List of international presidential trips made by Serzh Sargsyan

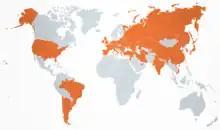
Map of countries visited by Serzh Sargsyan from 2008 to 2018

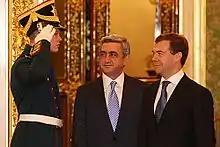
Dmitry Medvedev with Sargsyan in the Kremlin in June 2008

This is a list of international trips made by Serzh Sargsyan, the third President of Armenia: